11th Mississippi Infantry Monument

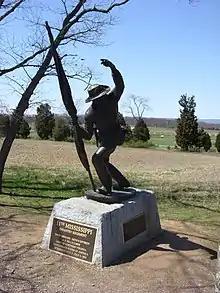

The 11th Mississippi Infantry Statue is a Gettysburg Battlefield memorial commemorating a Confederate regiment with a bronze sculpture of a flagbearer of the 11th Mississippi Infantry Regiment.